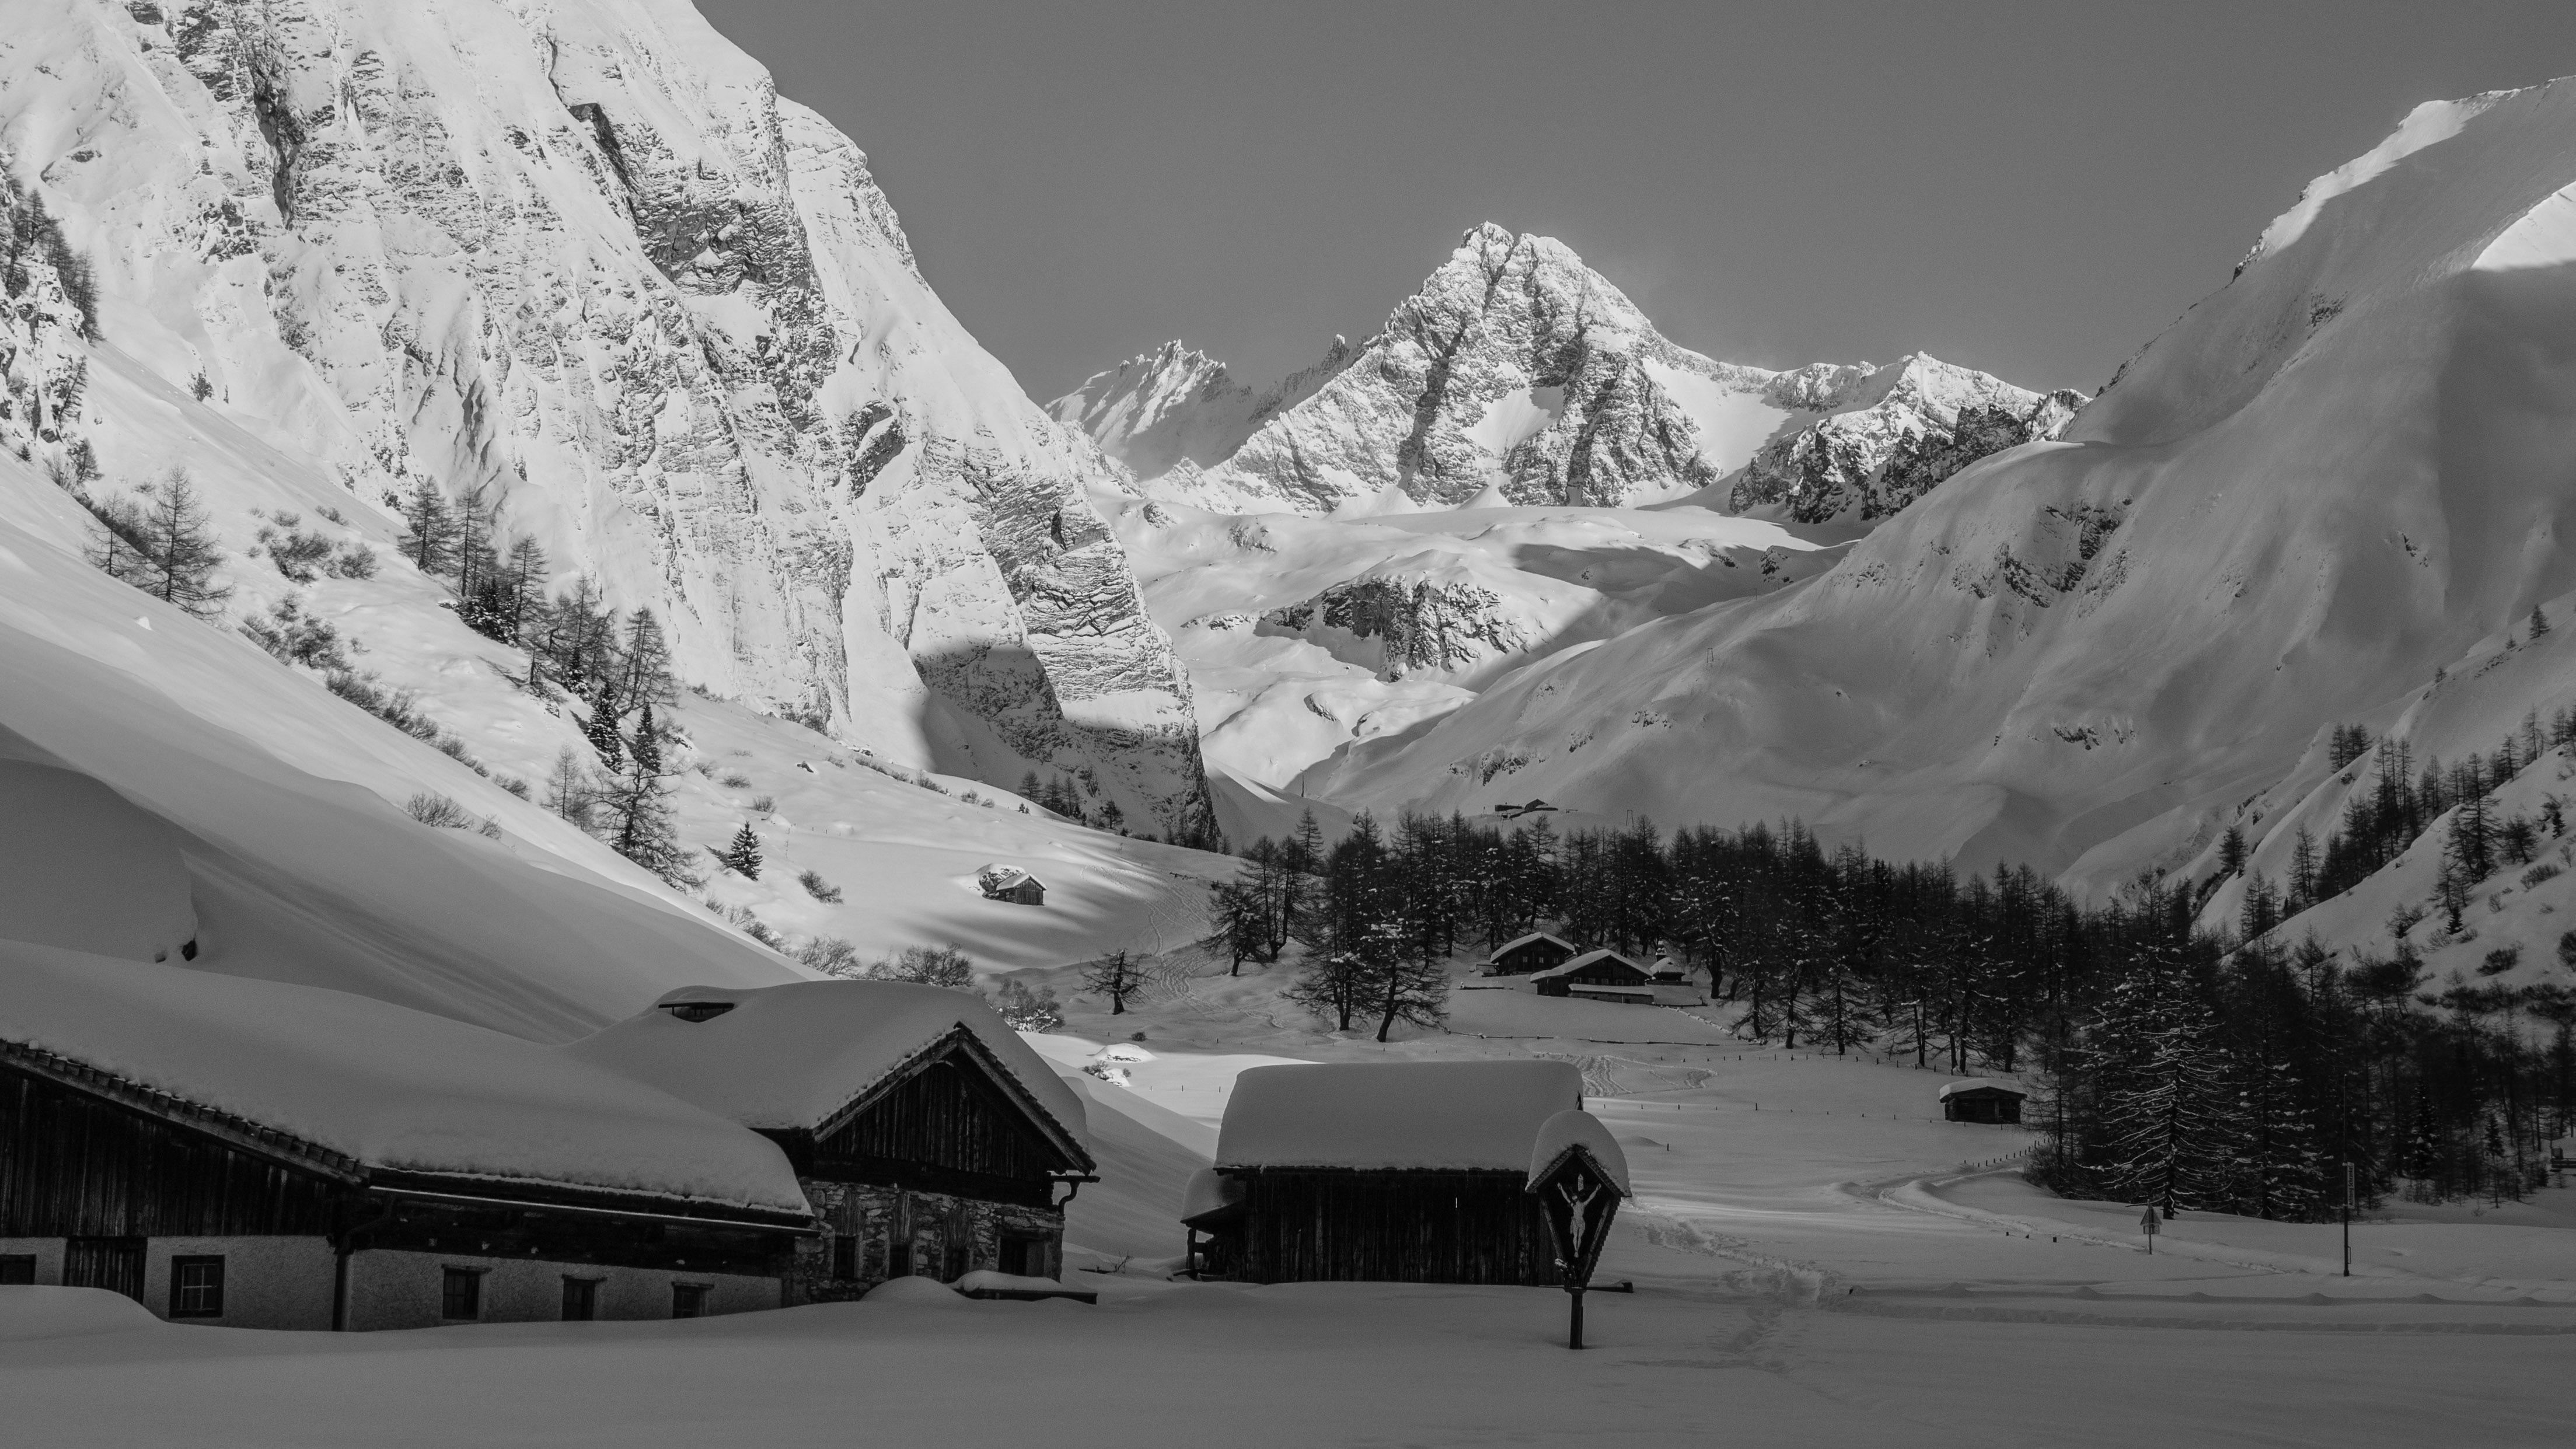
landscape, nature, rock, mountain, snow, winter, black and white, white, mountain range, ice, hike, weather, alpine, monochrome, season, austria, free, alps, grossglockner, bergtour, monochrome photography, mountainous landforms, geological phenomenon, gro glockner solid